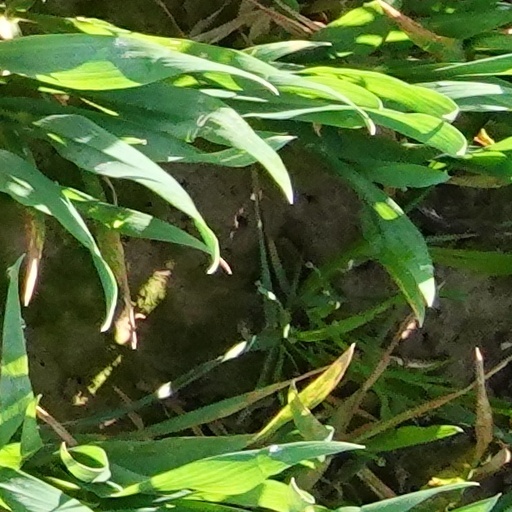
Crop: wheat